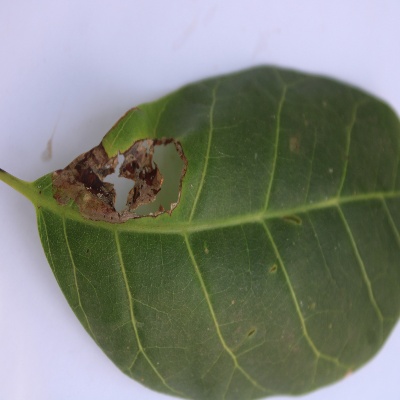
Crop: Cashew
Condition: leaf miner